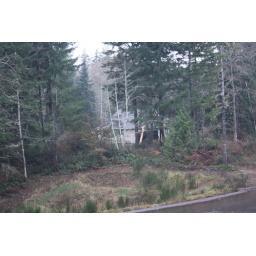
New House view from road after drain field went in Nov 2010 (1)